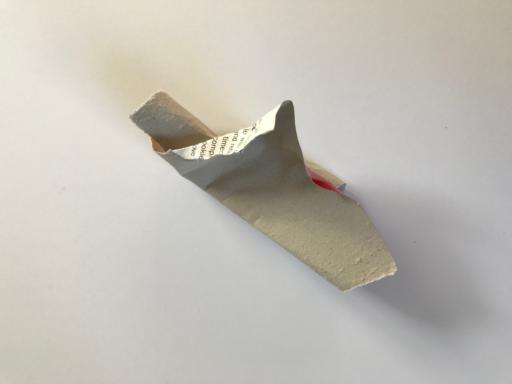
Label: paper